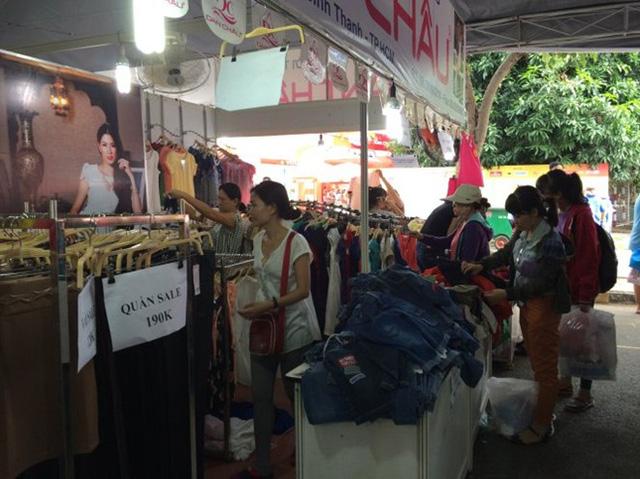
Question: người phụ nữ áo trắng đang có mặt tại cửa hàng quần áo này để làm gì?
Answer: để lựa quần áo